FN FAL

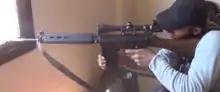
A fighter of the Siddiq Battalions fires a scoped FN FAL at Syrian Armed Forces in the town of Otaybah, eastern Ghouta, 2013.

After the 1948 Arab–Israeli War, the Israeli Defense Forces (IDF) had to overcome several logistics problems which were a result of the wide variety of old firearms that were in service, such as the German Mauser Kar 98k and some British Lee–Enfield rifles. In 1955 the IDF adopted the IMI-produced Uzi submachine gun and the FN FAL in order to standardize their infantry armament; with the FAL being designated "Rov've Mitta'enn" or "Romat" (רומ"ט), abbreviation of "Self-Loading Rifle".